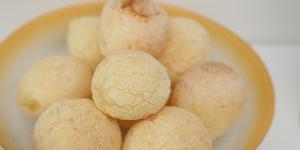
bizcochos de queso